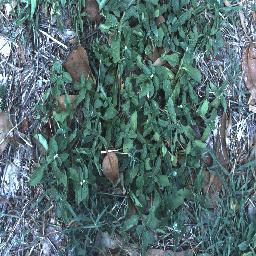
Label: negative